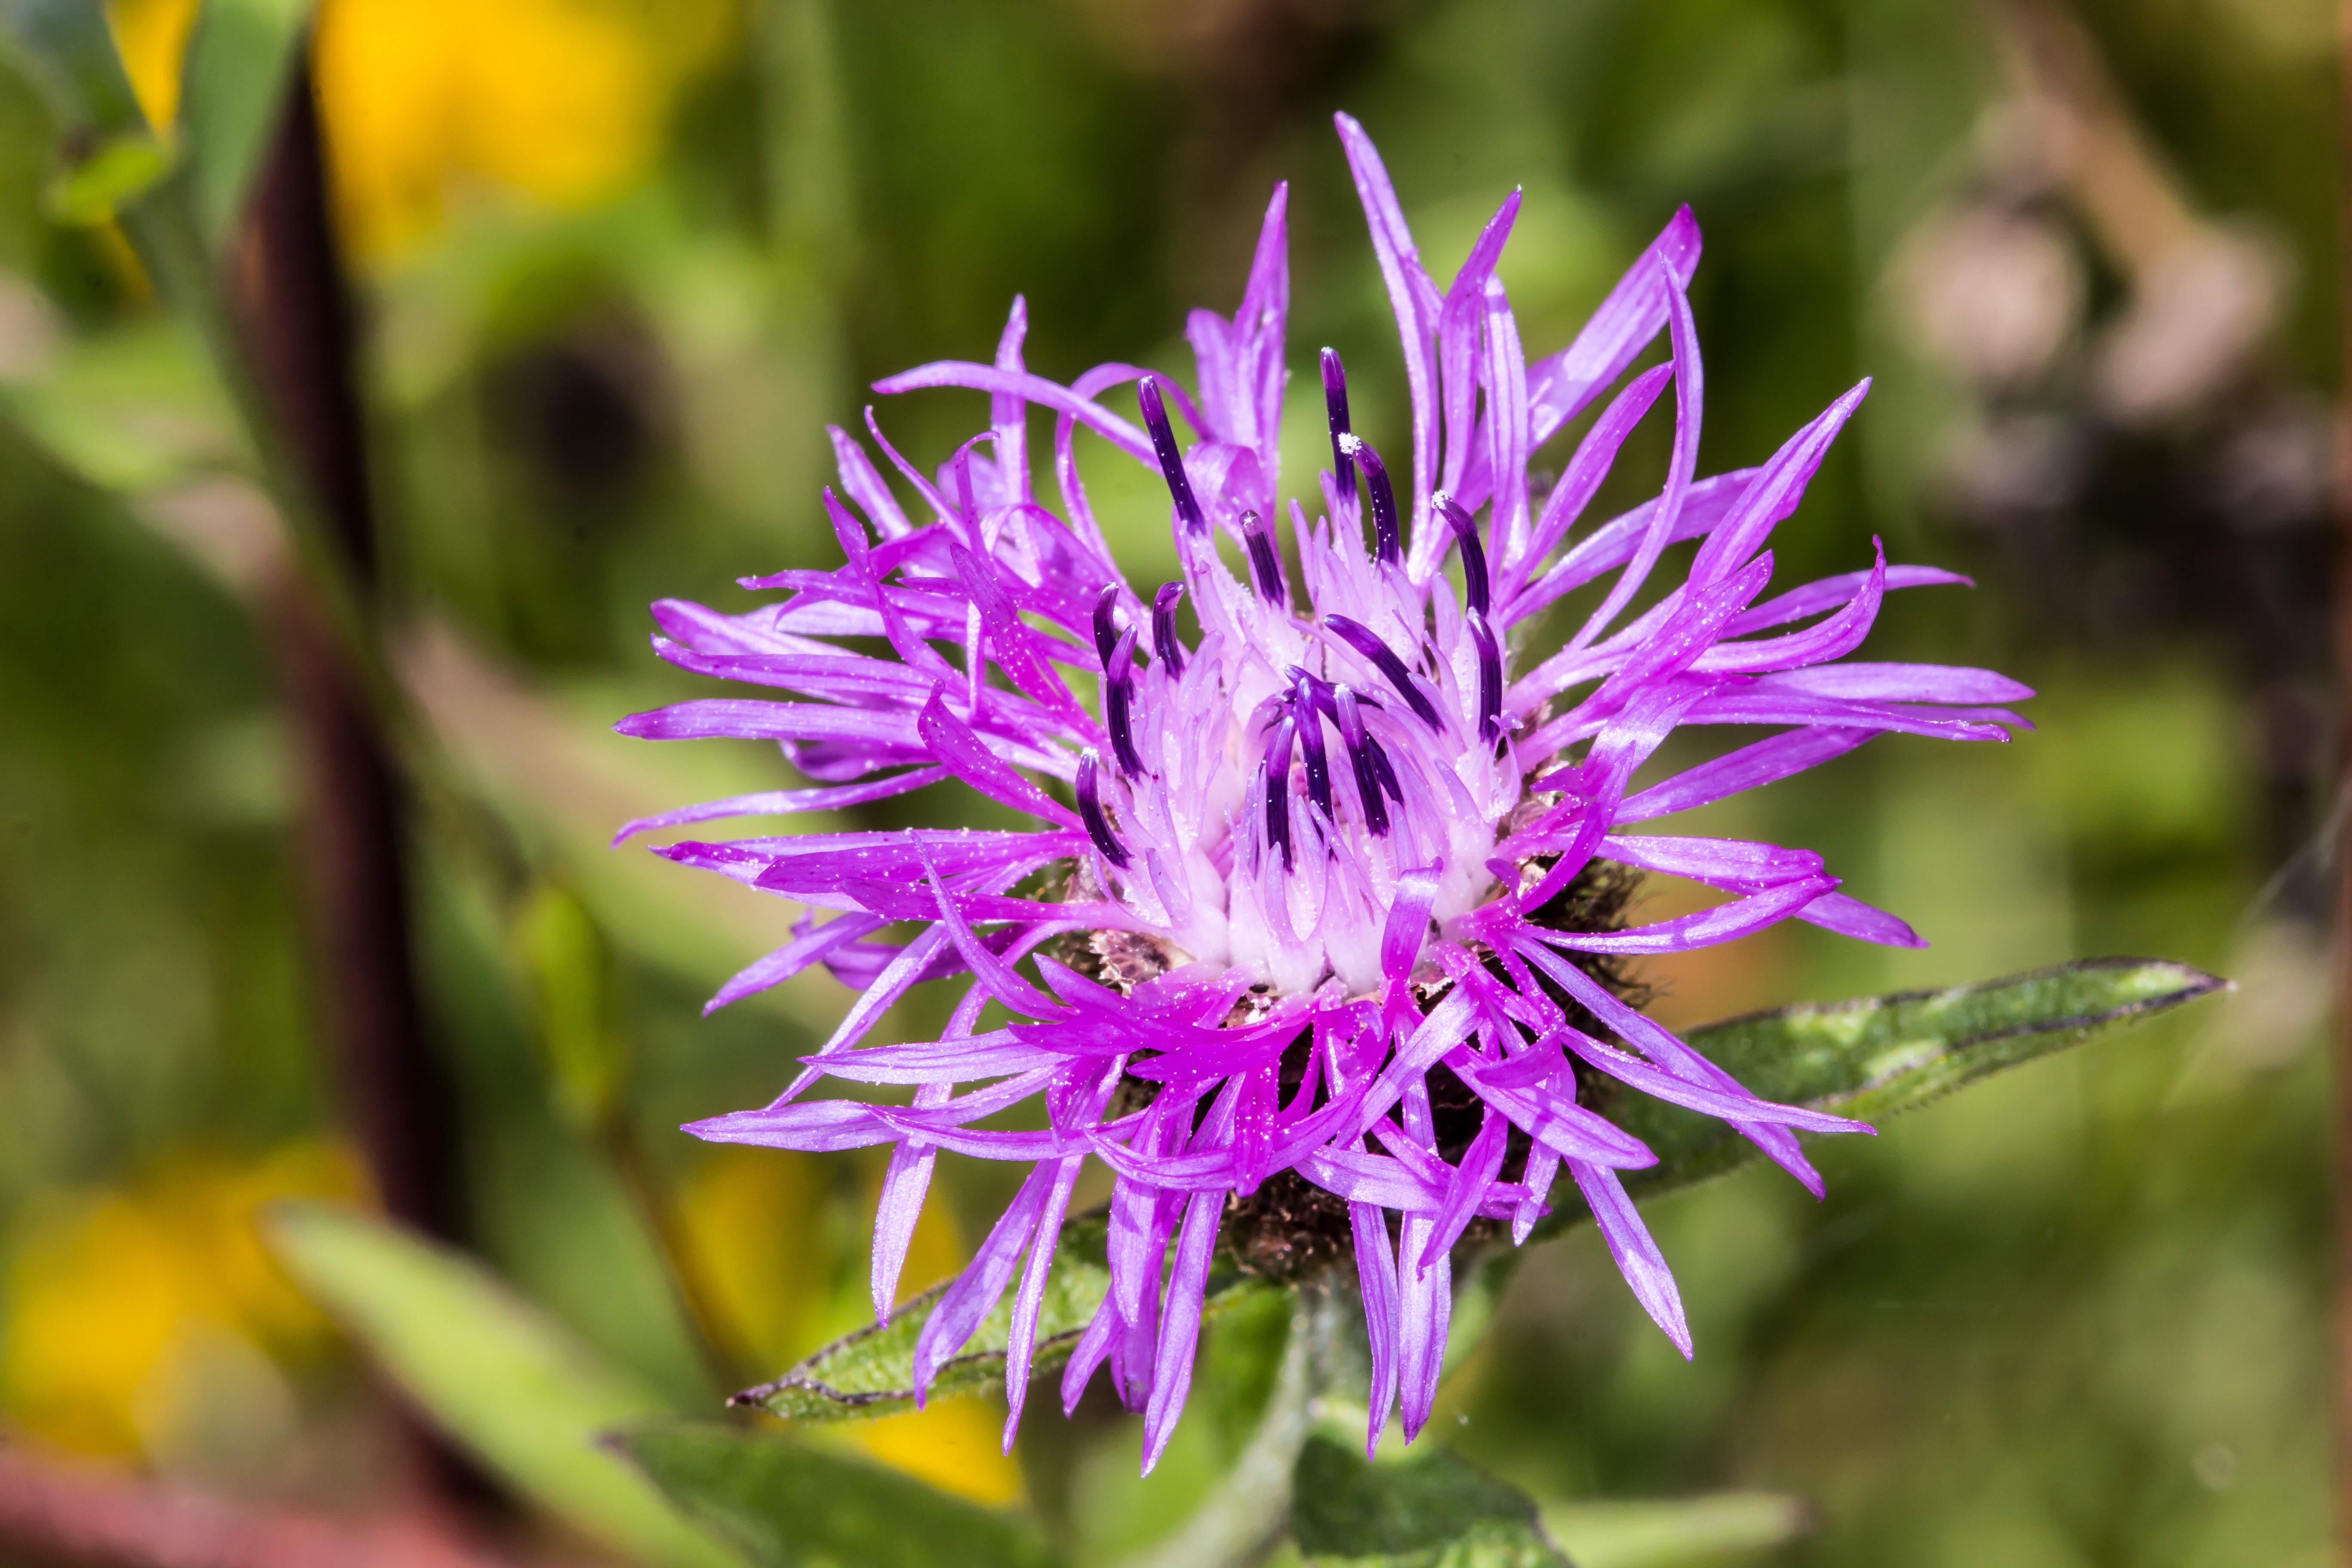
nature, plant, meadow, flower, wild, green, herb, macro, botany, colorful, flora, wild flower, plants, wildflower, flowers, close up, wild flowers, petals, violet, beautiful, flowering, macro photography, violet flower, foreground, flowering plant, land plant